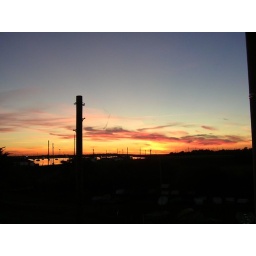
Essex sunset over the river Crouch (from my office window)